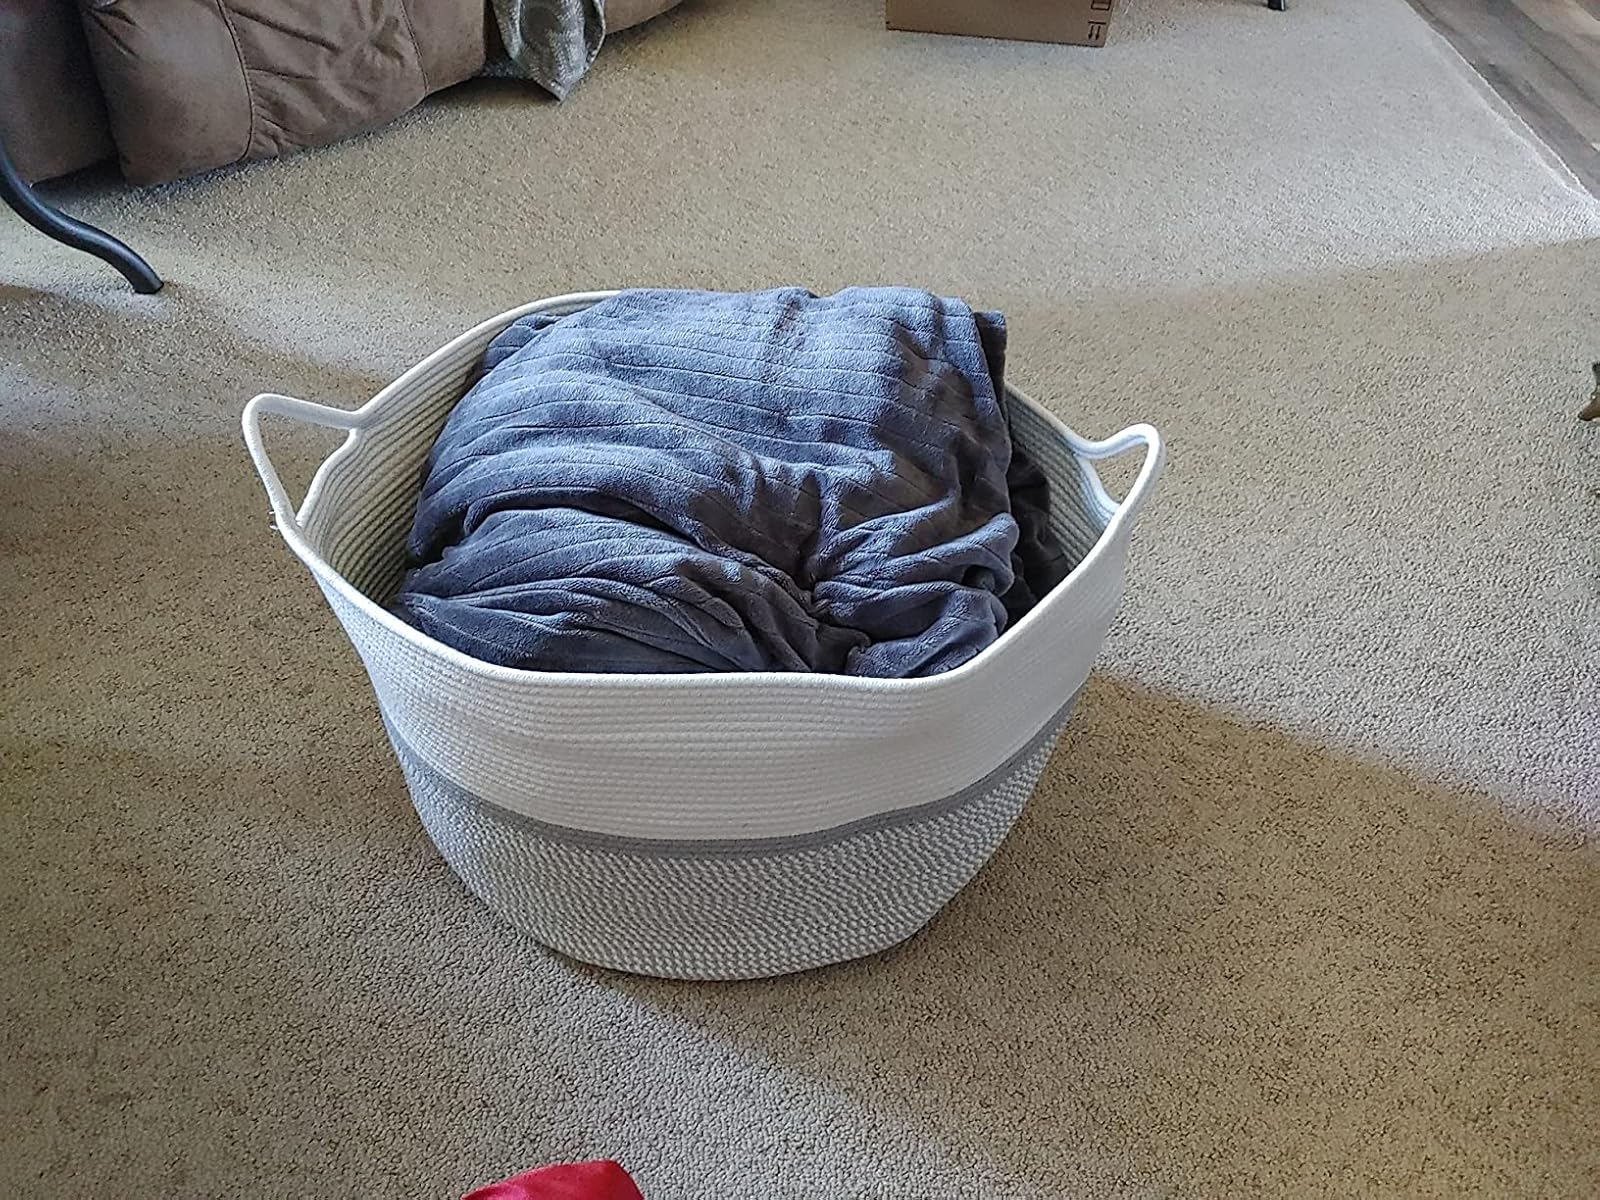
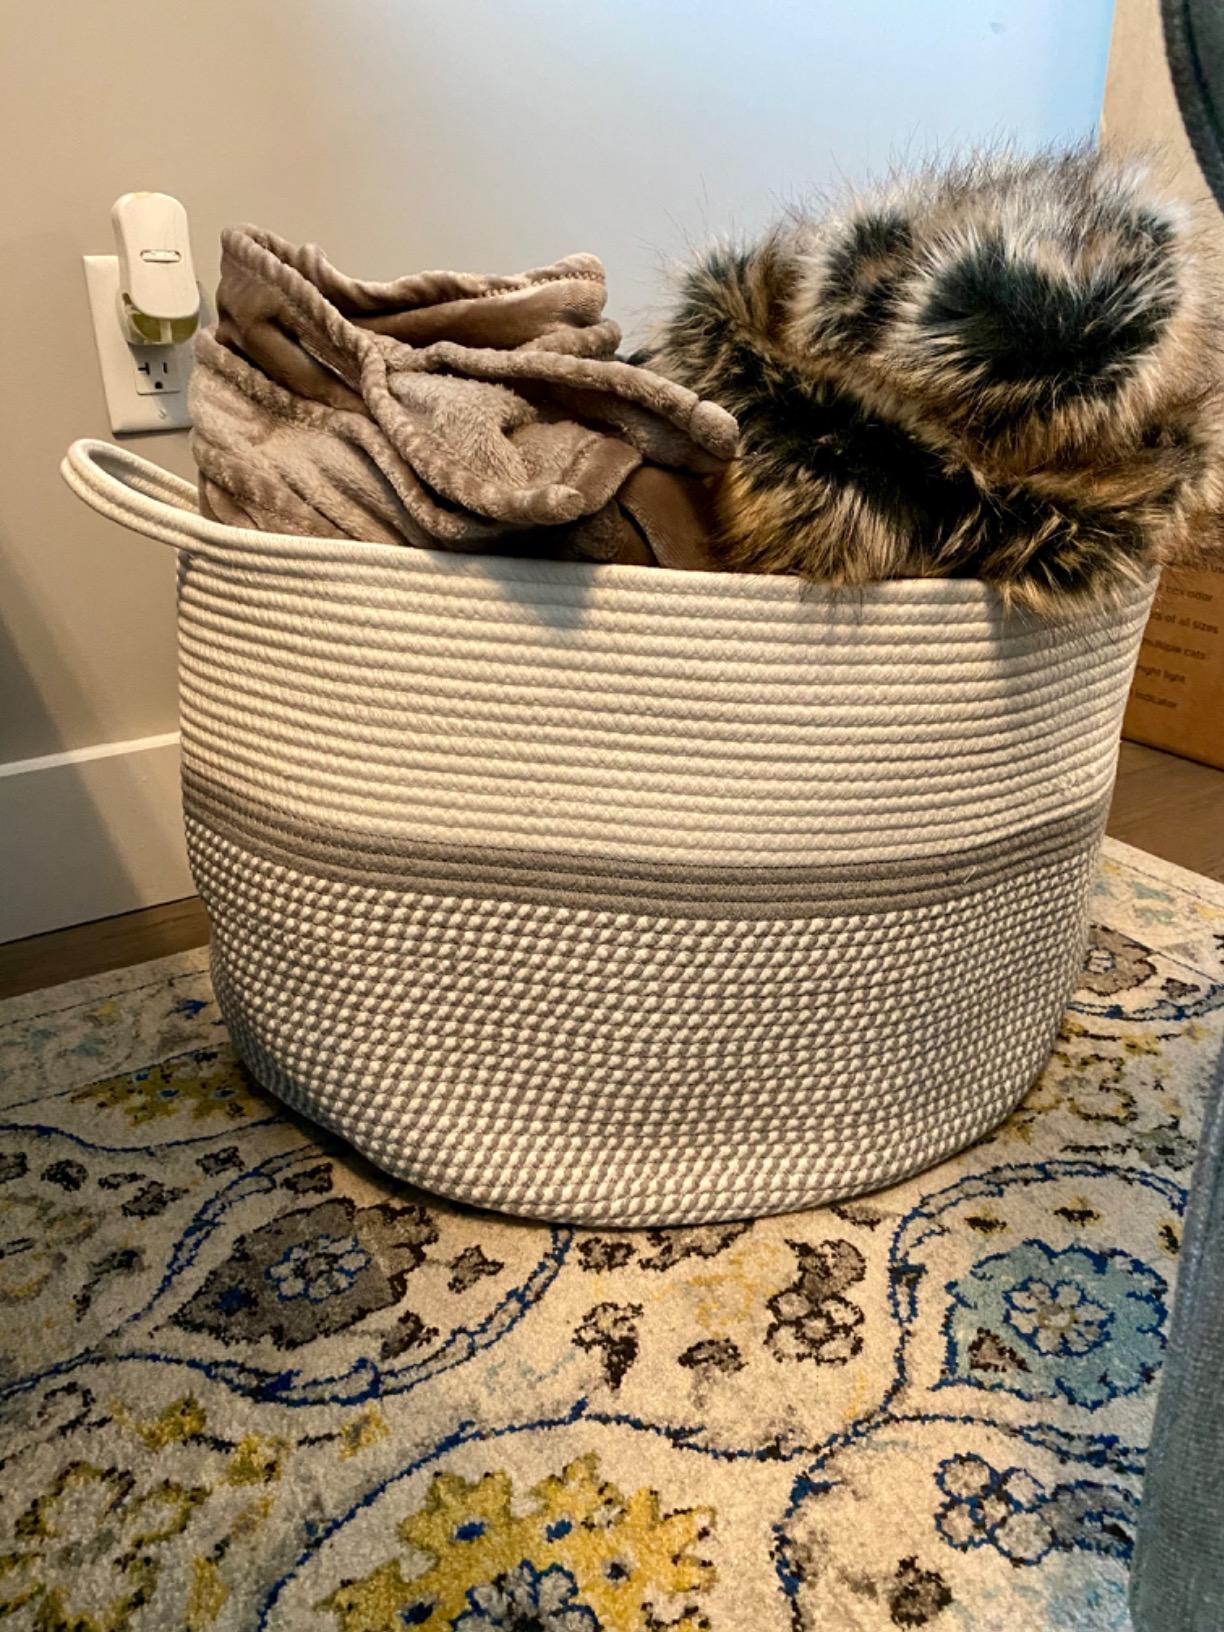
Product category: items_hamper
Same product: yes